Tule Lake War Relocation Center

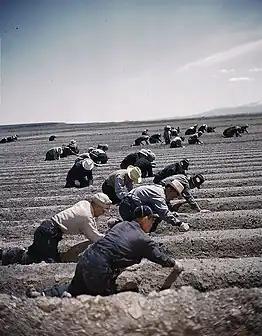
Internees transplanting celery at Tule Lake War Relocation Center

In 1945 after the war's end, the other nine WRA camps were closed as Japanese Americans gradually returned to their hometowns or settled elsewhere. Tule Lake was operated to hold those who had renounced their citizenship and Issei who had requested repatriation to Japan. Most no longer wished to leave the United States (and many had never truly wanted to leave in the first place). Those who wanted to stay in the United States and regain their citizenship (if they had it), were confined in Tule Lake until hearings at which their cases would be heard and fates determined. After the last cases were decided, the camp closed in March 1946. Although these Japanese Americans were released from camp and allowed to stay in the U.S., Nisei and Kibei who had renounced their citizenship were not able to have it restored. Wayne M. Collins filed a class action suit on their behalf and the presiding judge voided the renunciations, finding they had been given under duress, but the ruling was overturned by the Department of Justice.